Jean-Philippe Rameau

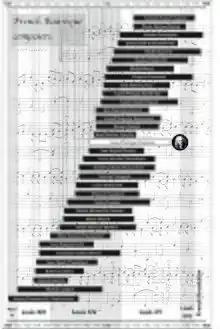
Jean-Philippe Rameau in the timeline of French Baroque Composers.

It was not until he was approaching 50 that Rameau decided to embark on the operatic career on which his fame as a composer mainly rests. He had already approached writer Antoine Houdar de la Motte for a libretto in 1727, but nothing came of it; he was finally inspired to try his hand at the prestigious genre of "tragédie en musique" after seeing Montéclair's "Jephté" in 1732. Rameau's "Hippolyte et Aricie" premiered at the Académie Royale de Musique on 1 October 1733. It was immediately recognised as the most significant opera to appear in France since the death of Lully, though its reception drew controversy. Some, such as the composer André Campra, were stunned by its originality and wealth of invention; others found its harmonic innovations discordant and saw the work as an attack on the French musical tradition. The two camps, the so-called Lullyistes and the Rameauneurs, fought a pamphlet war over the issue for the rest of the decade.